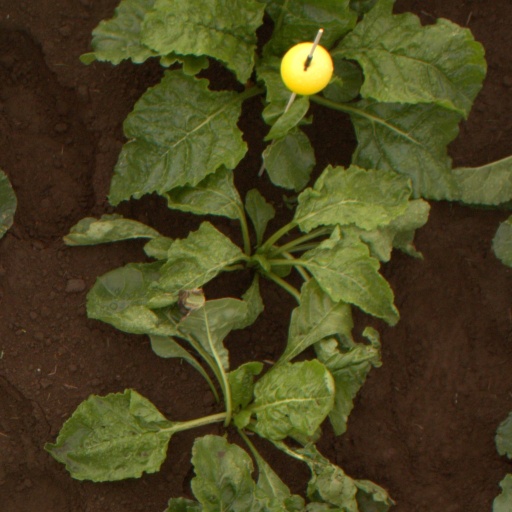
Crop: sugar beet